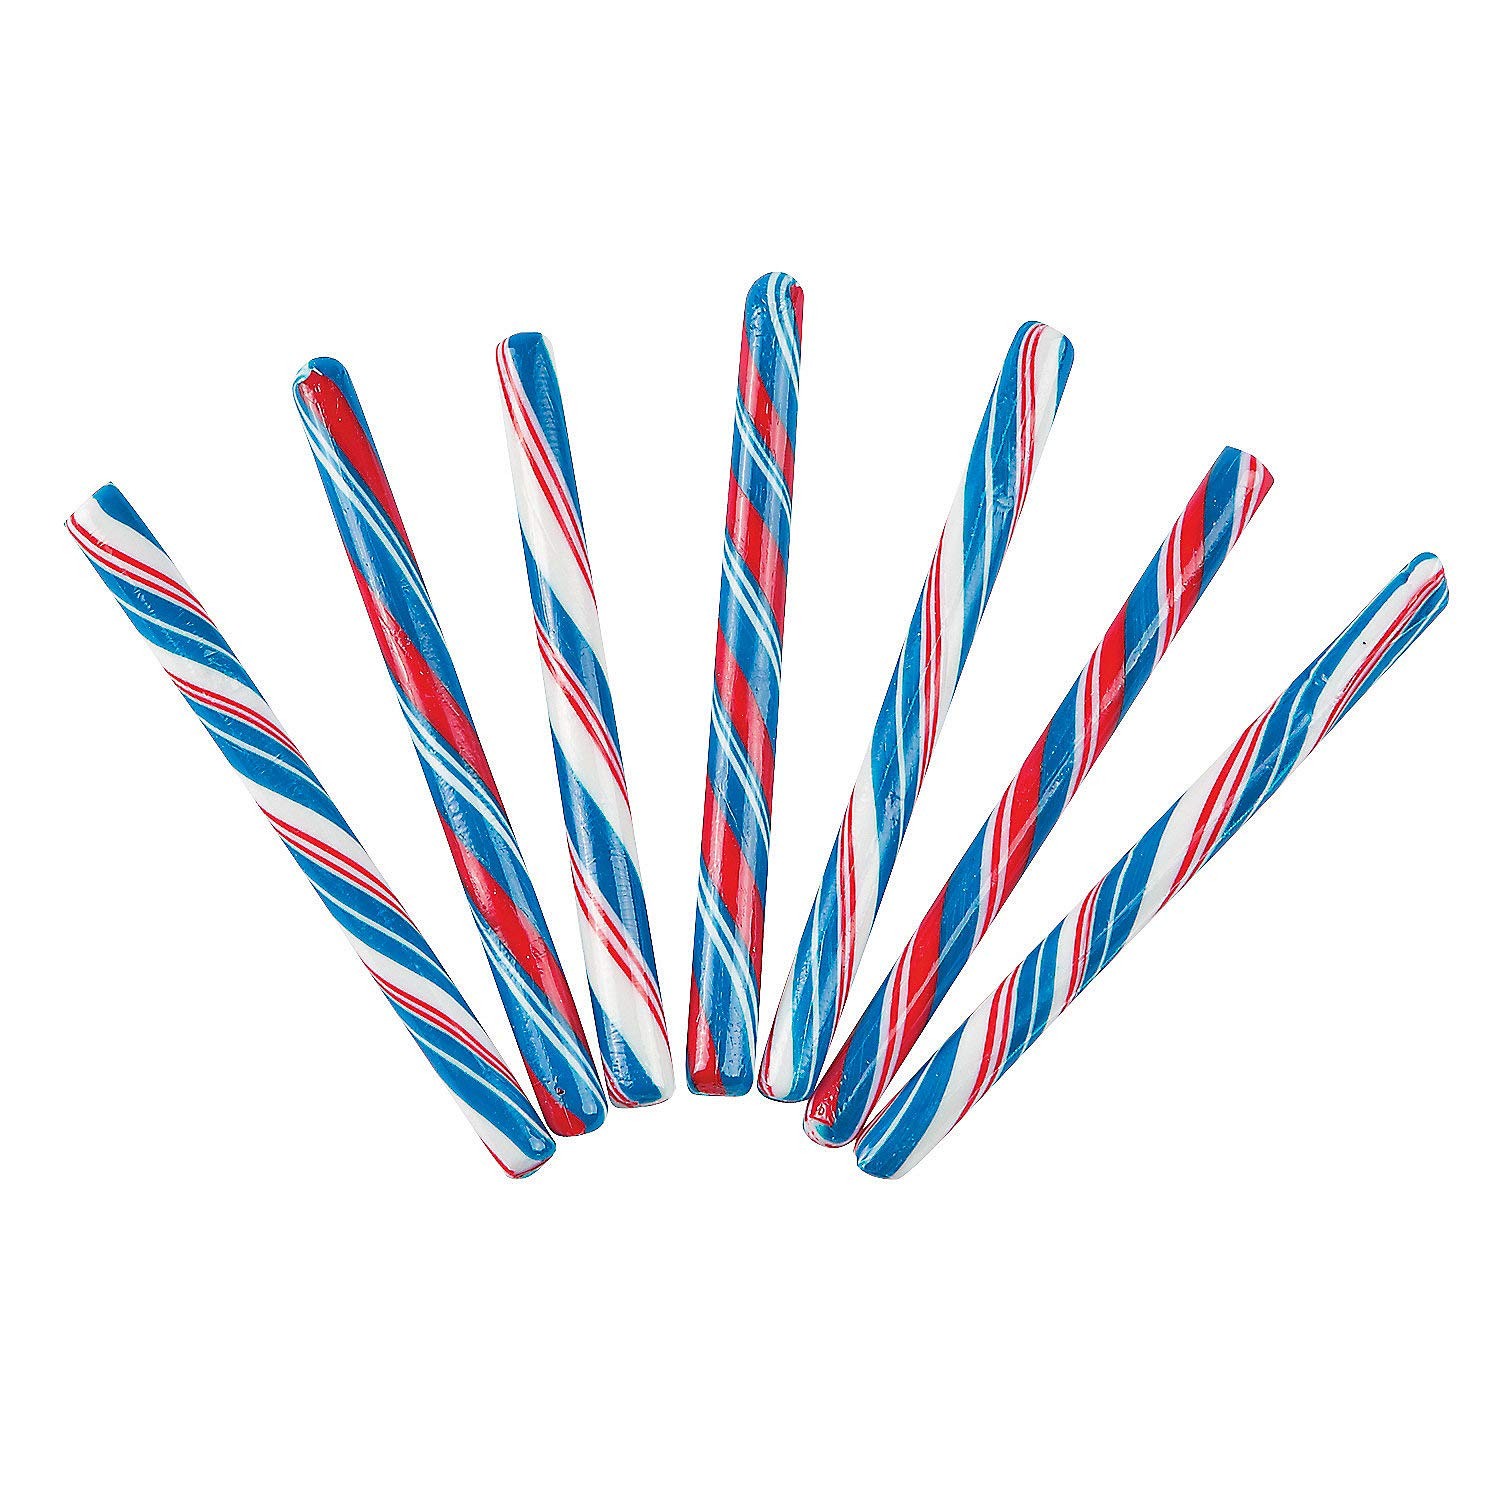
Item Name: Red, White, and Blue Candy Canes - Great for 4th of July - 80 Pieces - Individually Wrapped
Bullet Point 1: These candy sticks come in colors and flavors for any occasion! Use these individually wrapped candy sticks as fun treats on wedding reception tables, add them to goody bags or gift bags or hand them out for holidays or special events.
Bullet Point 2: Individually Wrapped
Bullet Point 3: 80 candy cane sticks. Total wt, 2 lbs.
Bullet Point 4: Size: 5 inches long
Bullet Point 5: Fat-free.
Product Description: These candy sticks come in colors and flavors for any occasion! Use these individually wrapped candy sticks as fun treats on wedding reception tables, add them to goody bags or gift bags or hand them out for holidays or special events. (80 sticks per unit) 5" Fat-free. Total wt, 2 lbs.
Value: 33.86
Unit: Ounce

Price: 18.07